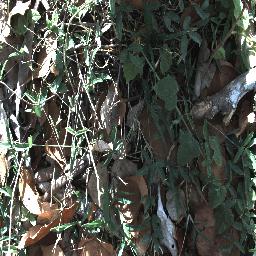
Label: negative